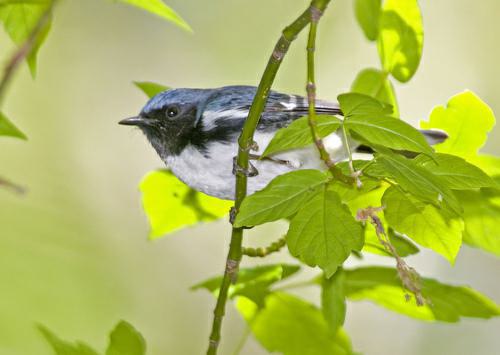
A photo of a black throated blue warbler